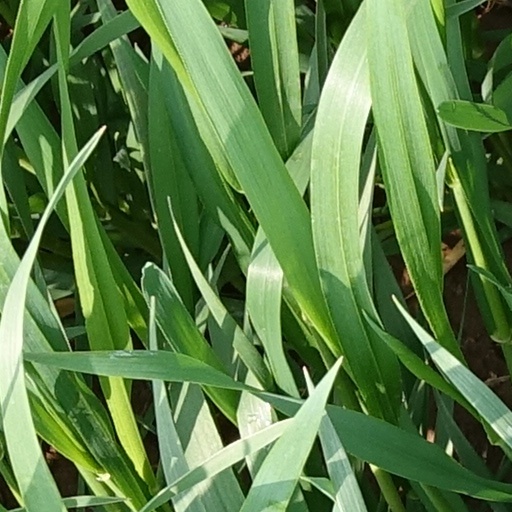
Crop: wheat